Gongliao railway station

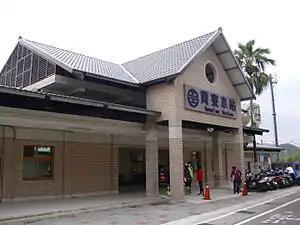

Gongliao is a railway station on the Taiwan Railways Administration Yilan line. It is located in Gongliao District, New Taipei, Taiwan.